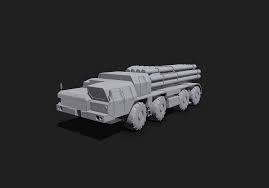
Label: Self Propelled Artillery